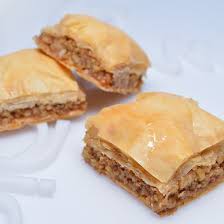
Yemek: baklava